Đàn tam thập lục

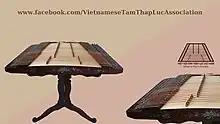
Đàn tam thập lục

The đàn tam thập lục (chữ Hán: 彈三十六, also called simply tam thập lục) is a Vietnamese hammered dulcimer with 36 metal strings. It is used in various genres of traditional music and drama, as well as in modernized traditional music. The instrument is very similar to the Chinese "yangqin".